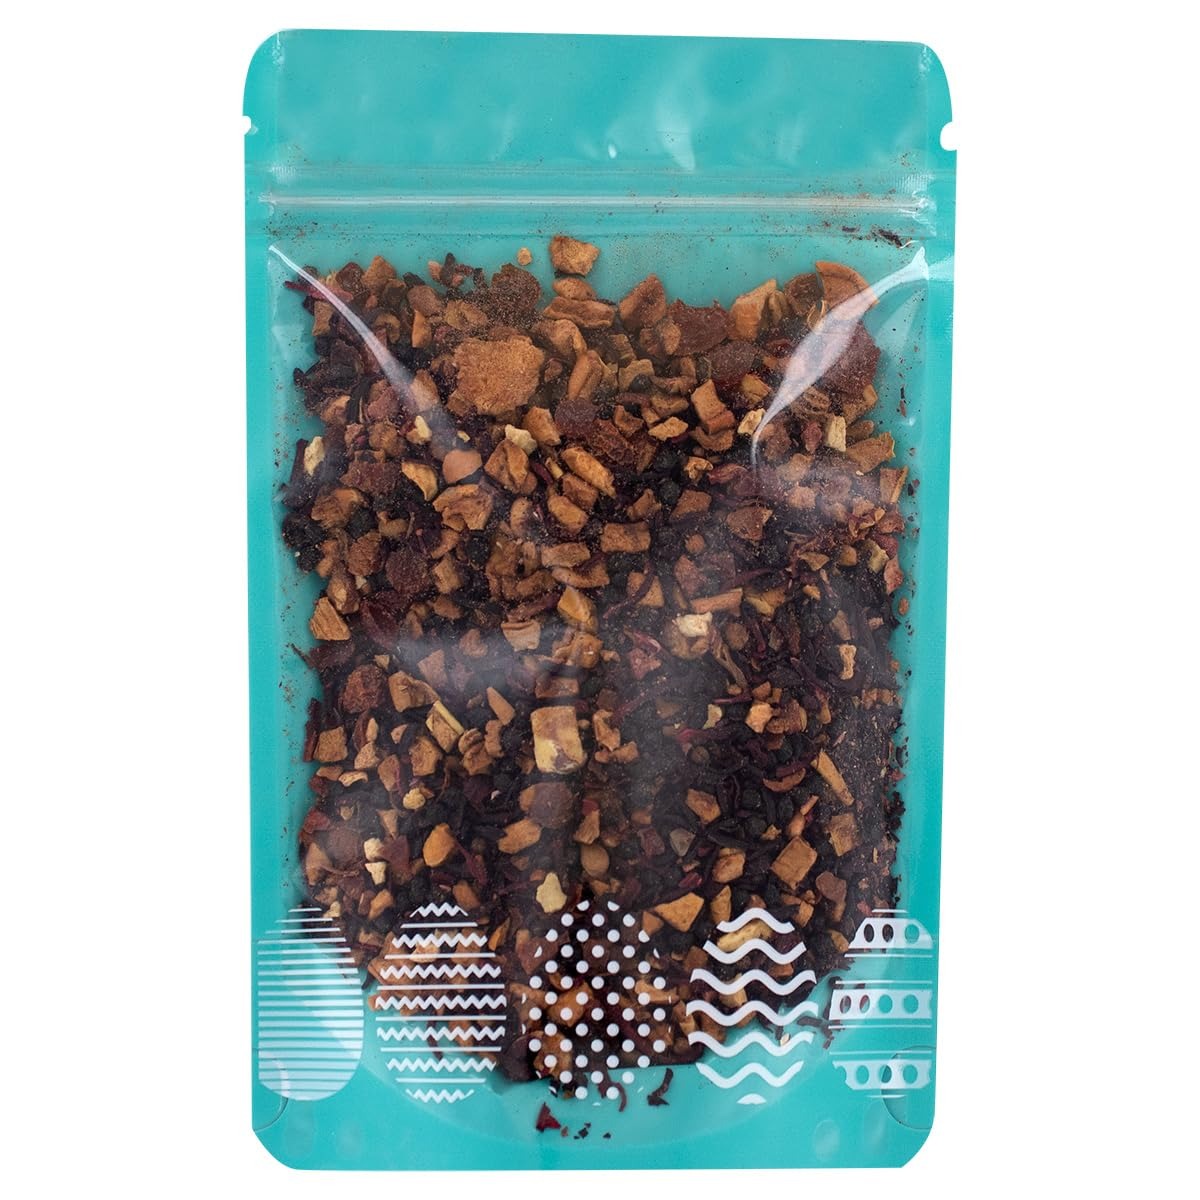
Item Name: Springberry Herbal Tea - Loose Leaf - 4oz
Bullet Point 1: This delicious blend of Strawberry and Fruit flavor creates a reminder of New England summers. Strawberry flavor notes are particularly inviting and refreshing.
Bullet Point 2: Makes a great iced tea
Bullet Point 3: Caffeine free herbal tea
Value: 4.0
Unit: Ounce

Price: 11.17